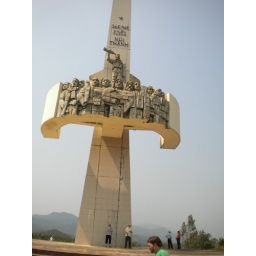
the monument over looking our army- air force base